Staines Town Hall

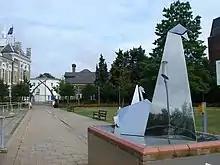
A piece of public art designed by Tom Brown and known as the "Origami Swans" in Staines Memorial Gardens behind the town hall

The original building in the Market Square was a medieval market hall in which Sir Walter Raleigh was committed for trial in Winchester in 1603. After a decline in the use of the market hall which ultimately led to its closure in 1862, the vestry board decided to demolish the old building and to procure a new town hall.